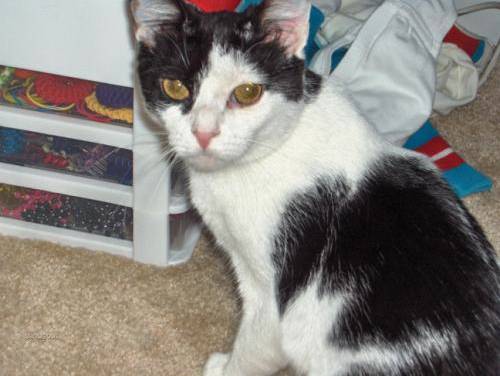
Label: cat